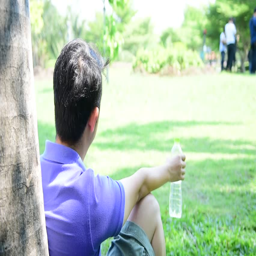
man sitting and drinking water in the park on morning